Catherine Hayes (soprano)

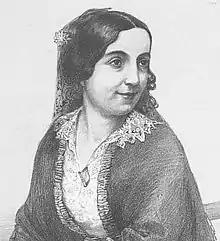
Catherine Hayes during her Australian tour

After a tour of the Italian cities, Hayes returned to England in 1849, when Delafield engaged her for the season at a salary of £1,300. On 10 April she made her début at Covent Garden in "Linda di Chamounix", and was received with much warmth.